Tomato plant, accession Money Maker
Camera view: vertical (180 deg); turntable rotation: 210 degrees
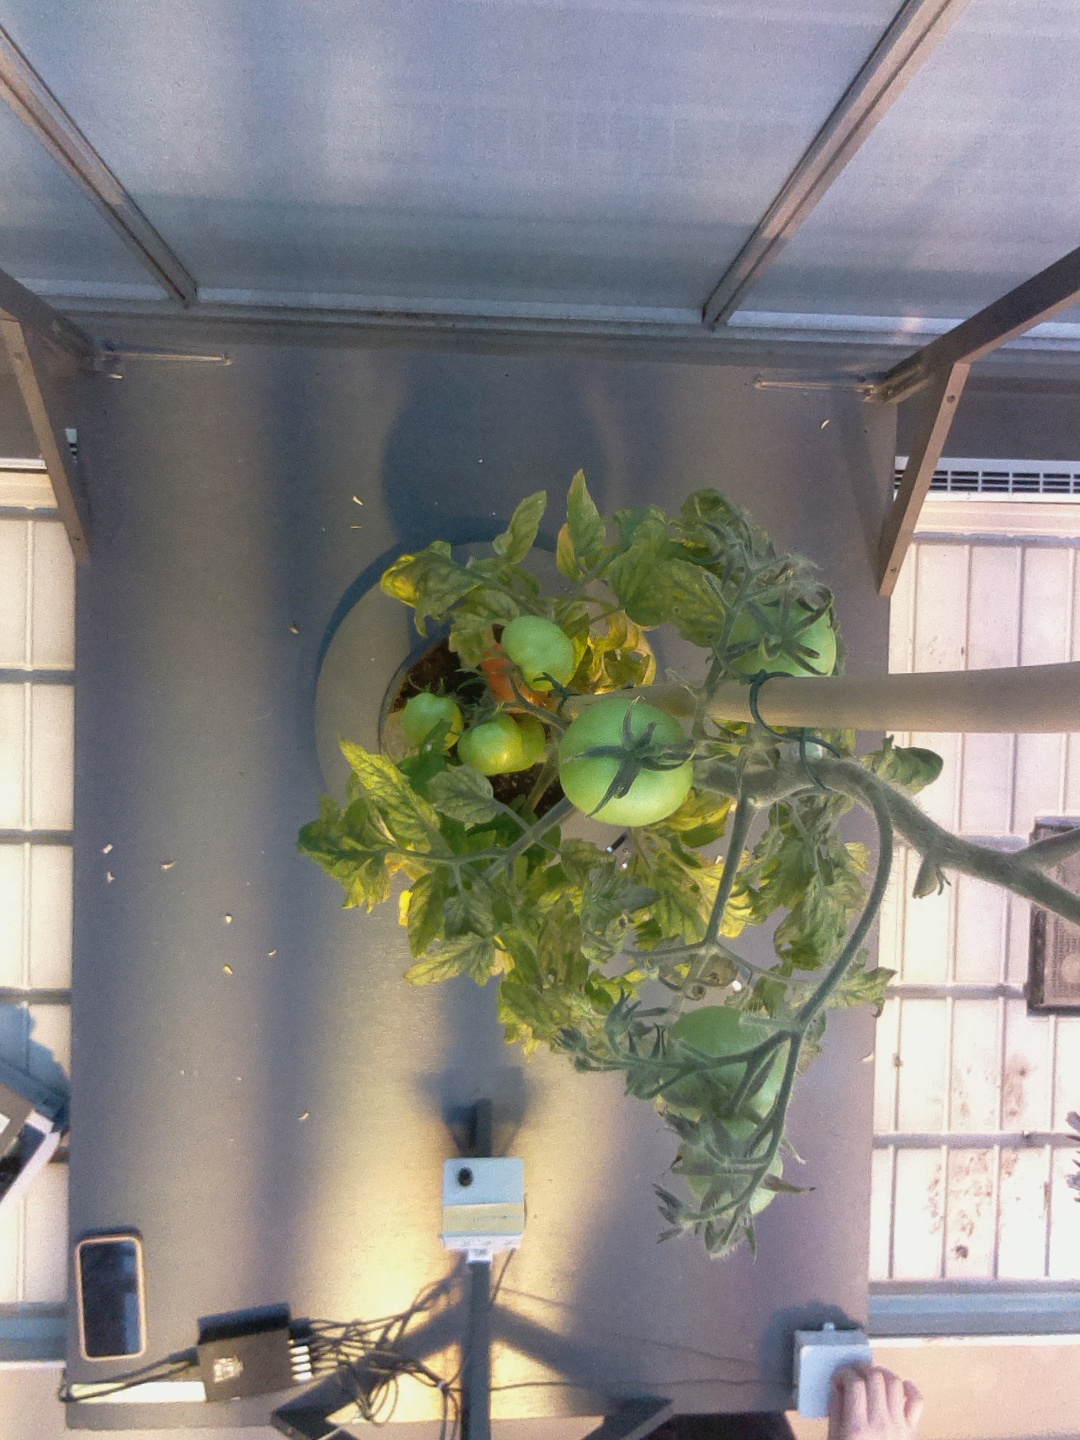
BBCH growth stage 81: 10%-20% of fruits show typical fully ripe color